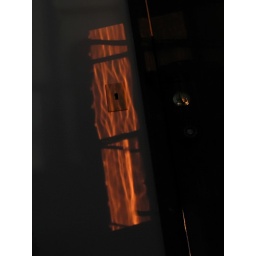
I love the imperfect, rippling glass in the window. The orange street lights framed it almost perfectly.